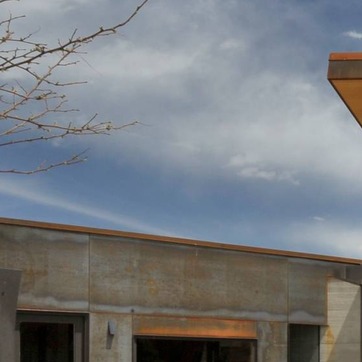
Material: sky